Soca music

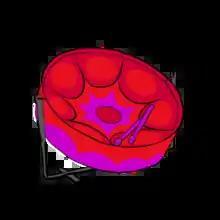
Illustration of a steel pan

Steelband soca or Pan soca also referred to in Trinidad & Tobago as Pan Kaiso is soca composed for or using steel pans which are types of music drums often used in soca and calypso music; it became so popular that it became its own musical genre. This soca style was mostly pioneered by the late Lord Kitchener whose songs have been played by steel bands at T&T's annual Panorama competitions more than the songs of any other composer. The steel pan originated in the Republic of Trinidad and Tobago during the late 1930s. Steel pans are handmade, bowl-like metal drums crafted from oil drums so that different drum sections produce different notes when struck. Steelbands are groups of musicians who play songs entirely on steel drums. There are many types of steel pans, each with its own set of pitches.